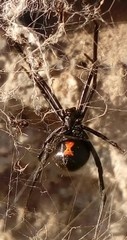
Species: Lactrodectus_hesperus